Nabataean Kingdom

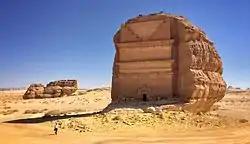
A Nabataean tomb, Qasr al-Farid, part of Mada'in Saleh archaeological site, located at al-Ula, Hejaz, Saudi Arabia

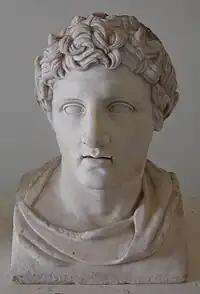
Marble bust of Demetrius I Poliorcetes. Roman copy from 1st century AD of a Greek original from 3rd century BC.

After Alexander the Great's death in 323 BC, his empire split among his generals. During the conflict between Alexander's generals, Antigonus conquered the Levant, and this brought him to the borders of Edom, just north of Petra. According to Diodorus, Antigonus sought to add ""the land of the Arabs who are called Nabataeans"" to his existing territories of Syria and Phoenicia. The Nabataeans were distinguished from the other Arab tribes by wealth. The Nabataeans generated revenues from the trade caravans that transported frankincense, myrrh and other spices from Eudaemon in today's Yemen, across the Arabian Peninsula, passing through Petra and ending up in the Port of Gaza for shipment to European markets.